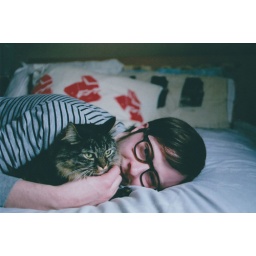
Just a boy and a cat in the world.